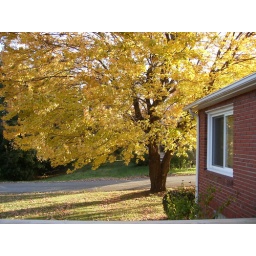
Same tree in front of my house